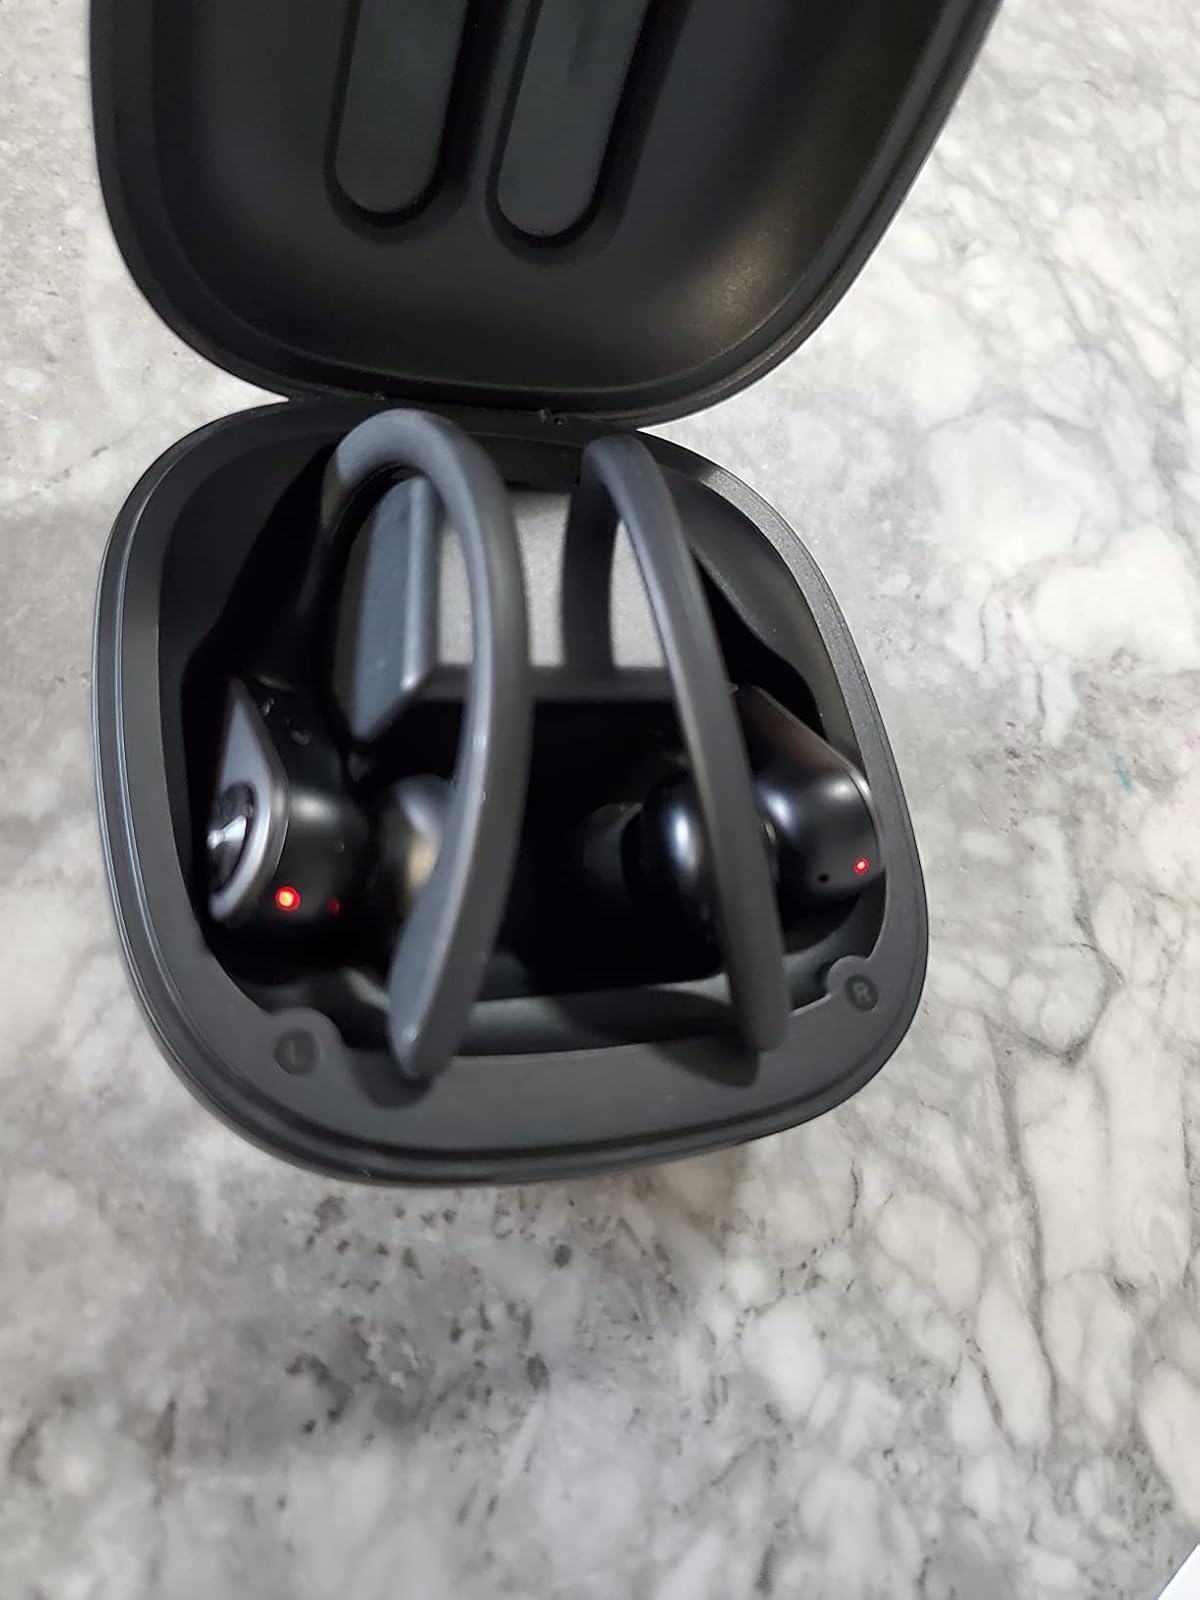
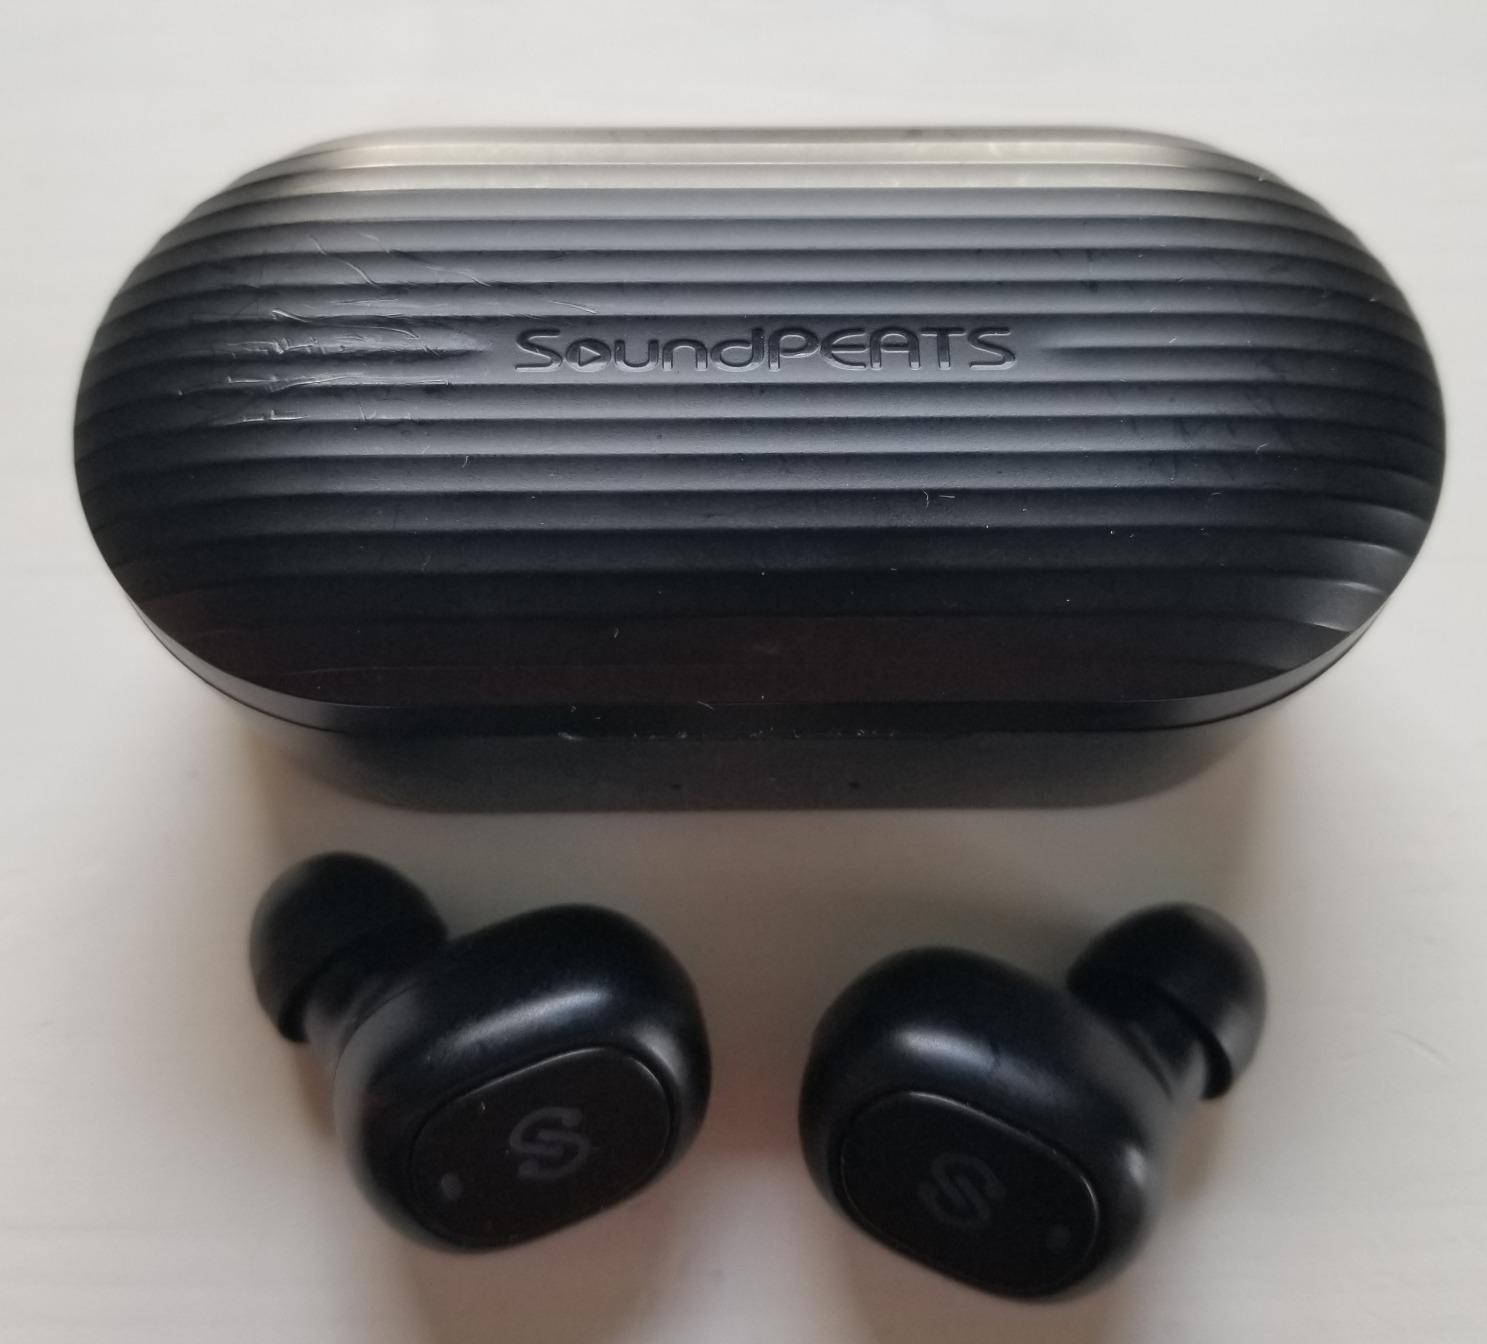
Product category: earbuds
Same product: no